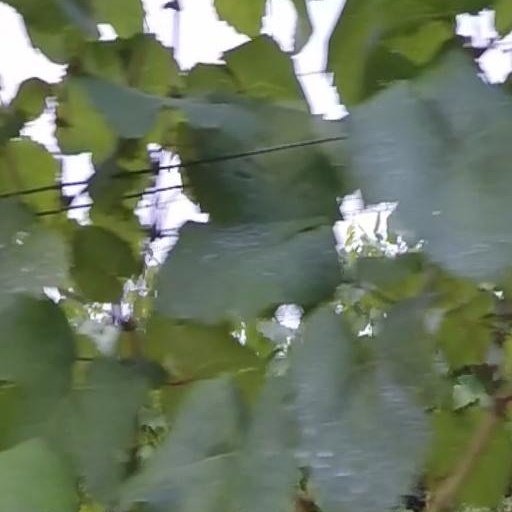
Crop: grape